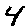
Label: 4